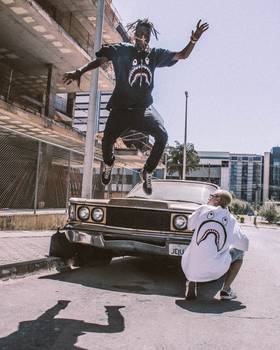
Label: No Watermark